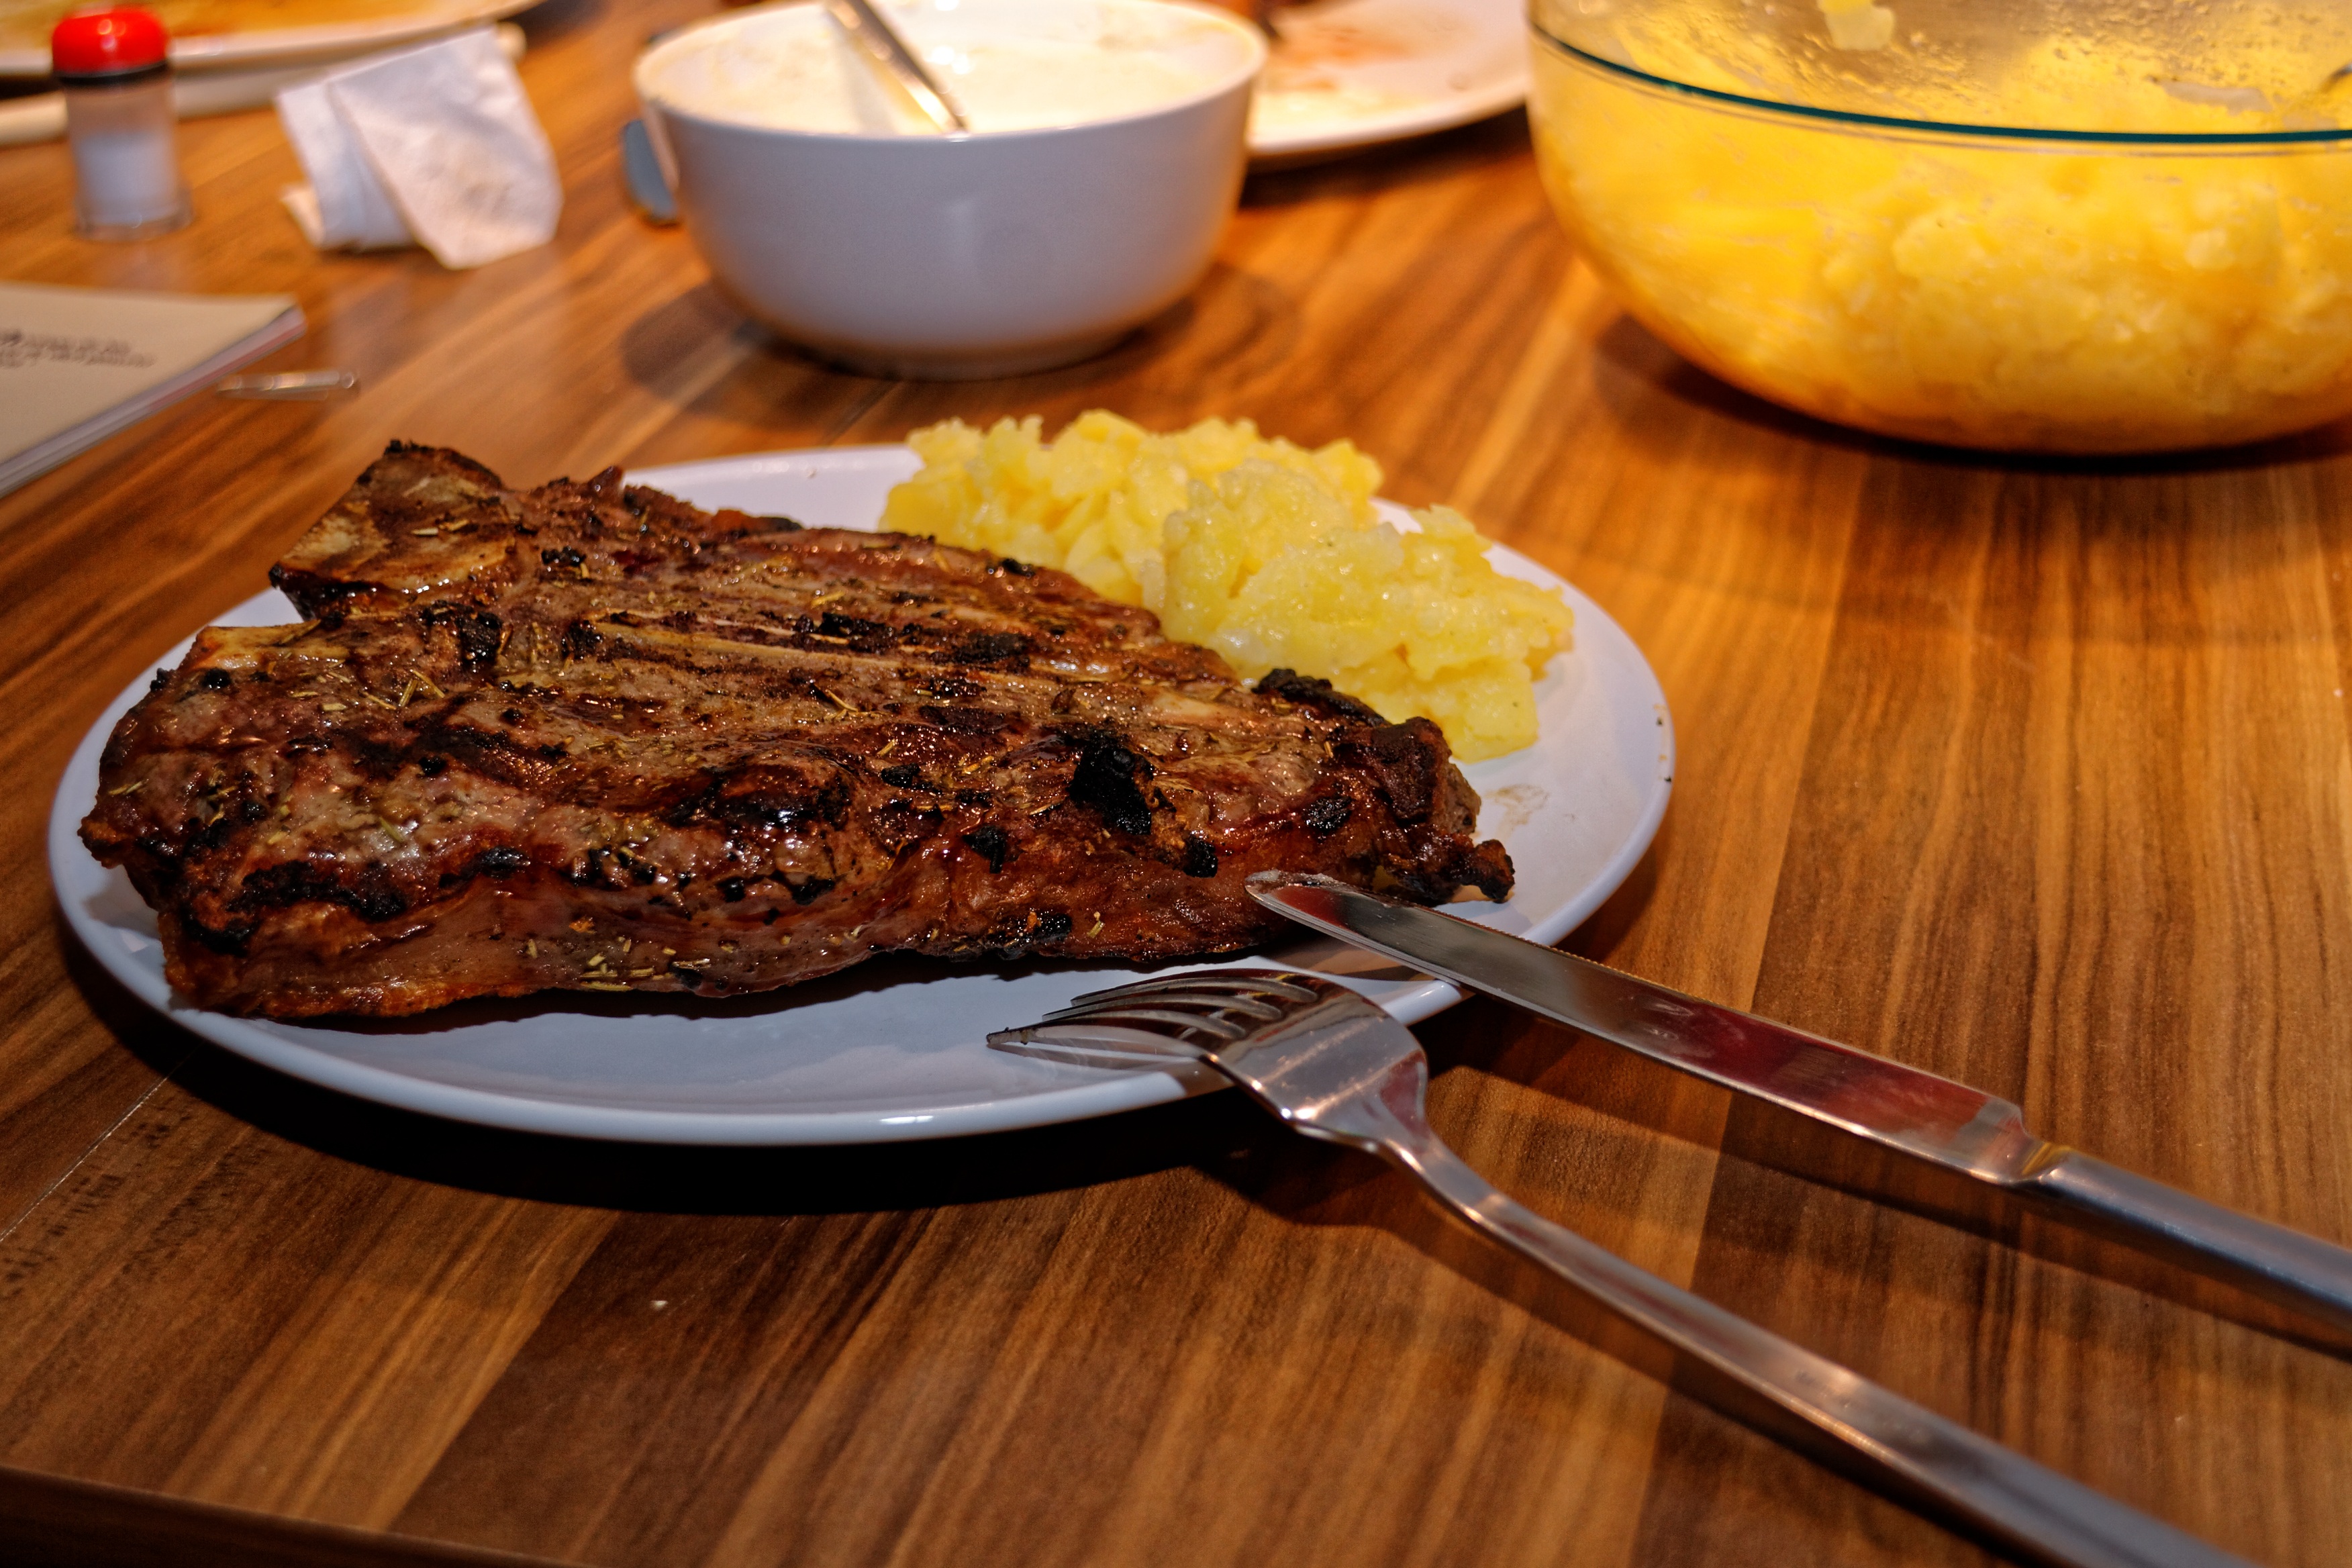
cutlery, dish, meal, food, plate, breakfast, eat, meat, cuisine, beef, steak, grill, dine, potato salad, t bone steak, t bone